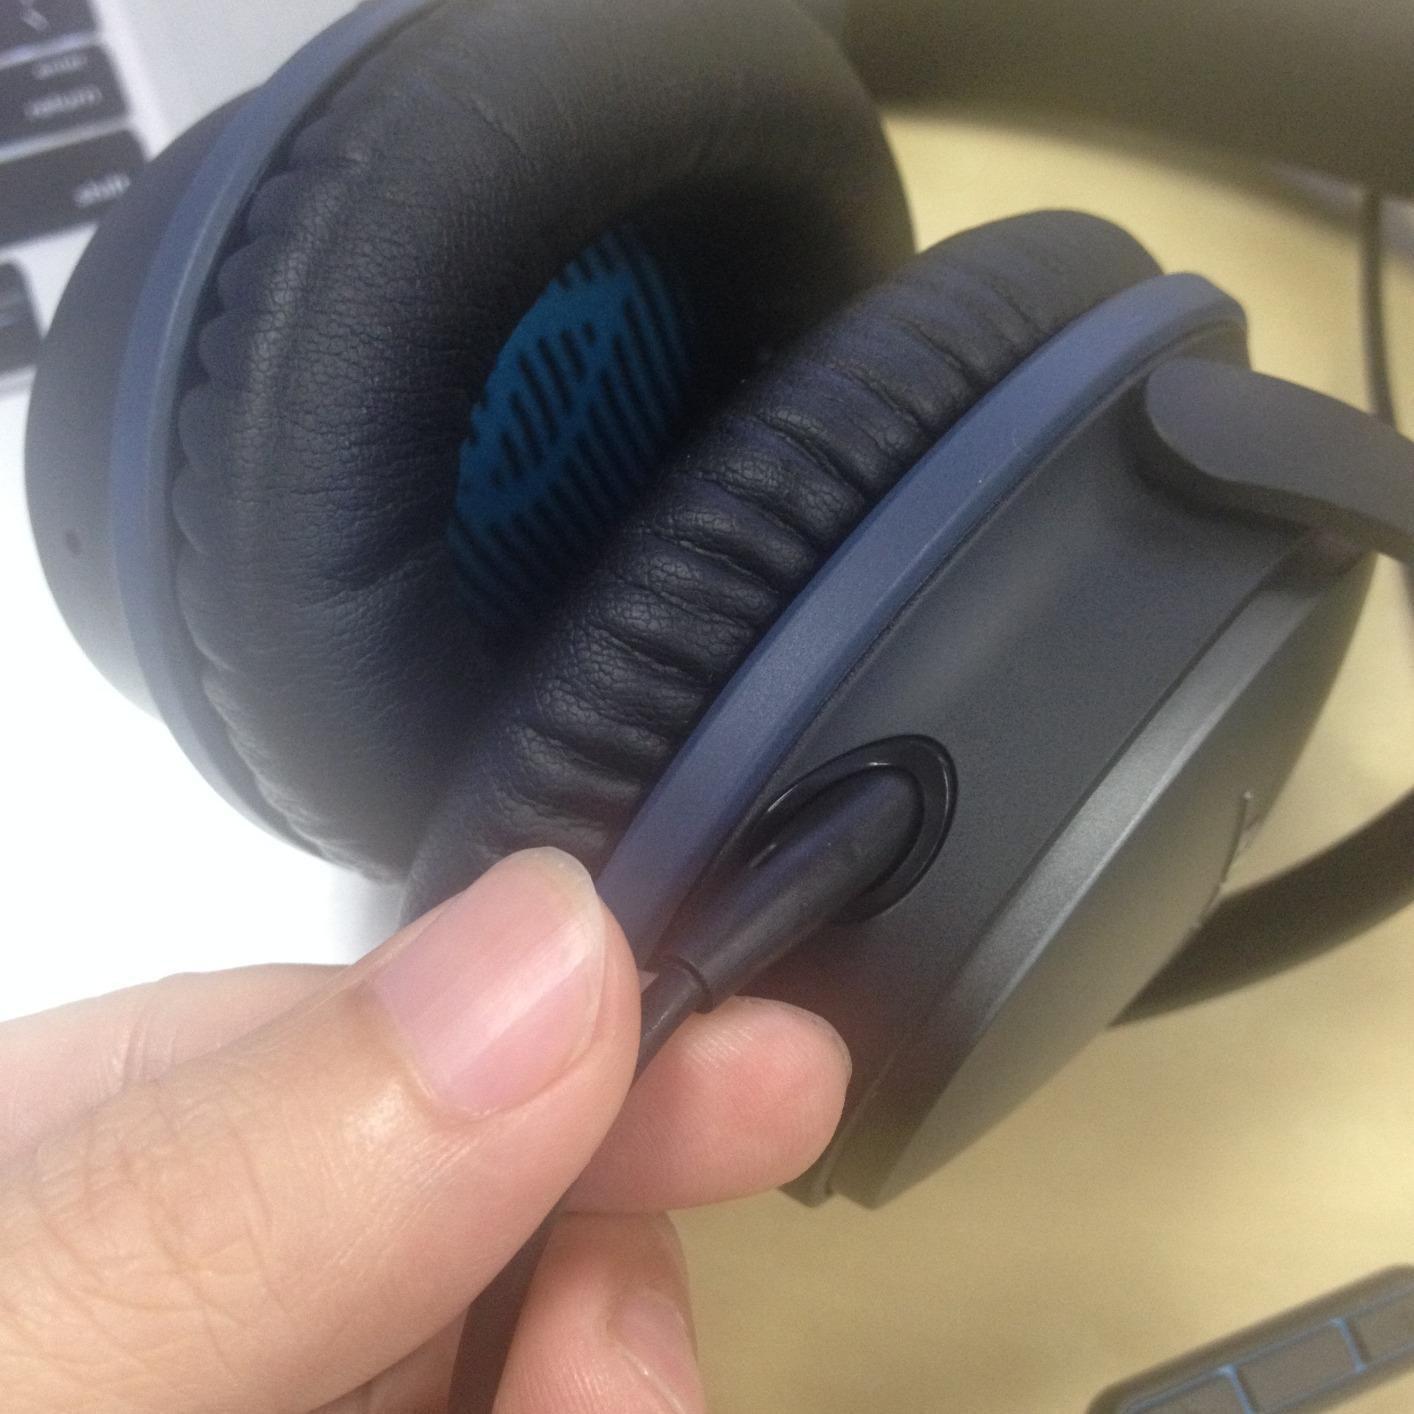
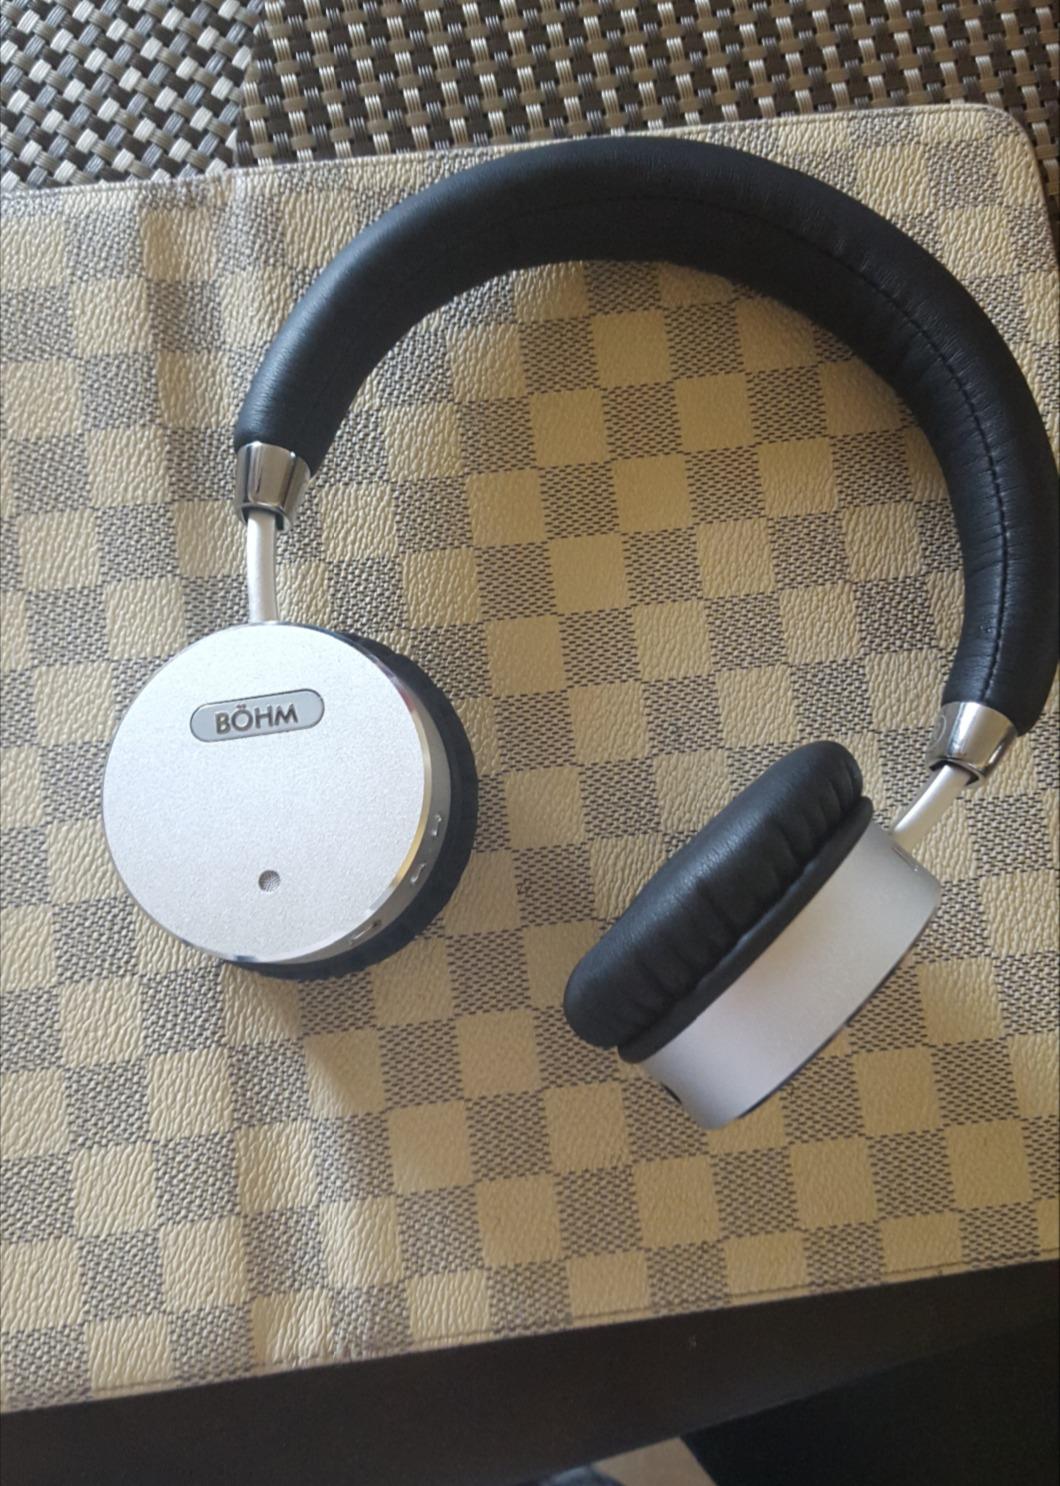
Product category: headphones
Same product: no